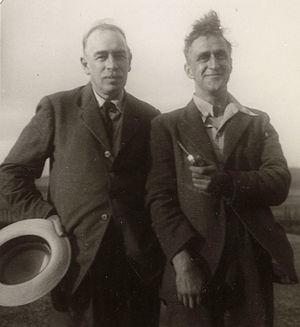
John Maynard Keynes, né le 5 juin 1883 à Cambridge et mort le 21 avril 1946 dans sa ferme de Tilton à Firle, est un économiste, haut fonctionnaire et essayiste britannique. Sa notoriété est mondiale. Il est le fondateur de la macroéconomie keynésienne. Le keynésianisme, la nouvelle économie keynésienne, le néokeynésianisme ou le post-keynésianisme sont issus de son œuvre. Considéré comme l'un des plus influents théoriciens de l'économie du XXᵉ siècle, il fut, en tant que conseiller officiel ou officieux de nombreux hommes politiques, l'un des acteurs principaux des accords de Bretton Woods, après la Seconde Guerre mondiale.